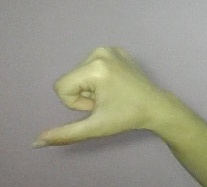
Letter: waw